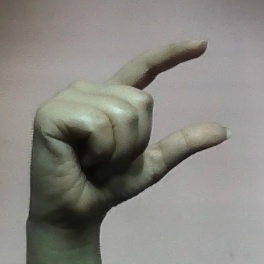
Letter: dal